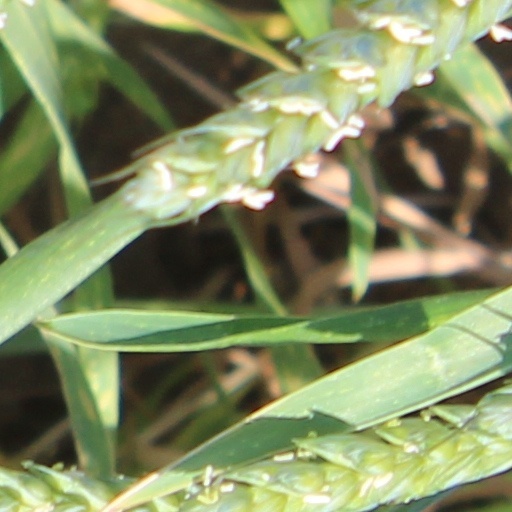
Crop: wheat